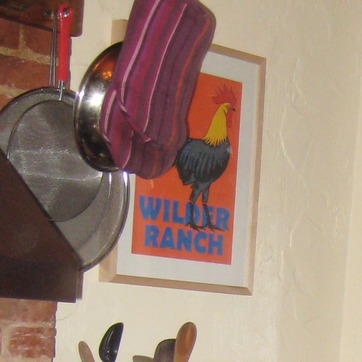
Material: paper